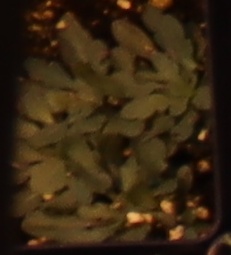
Label: Horseweed